The Virginian (TV series)

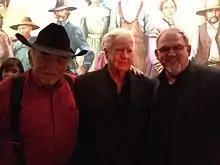
James Drury, Clu Gulager, and Doug Butts (SVP of Programming, INSP)

In 2012, Drury also reunited with L. Q. Jones, Clu Gulager, Diane Roter, Sara Lane, and Don Quine in addition to Boone, Clarke, and Shore. Three events were held to celebrate the 50th anniversary of "The Virginian", at the Memphis Film Festival on May 31, 2012, the Western Legends Roundup on August 16, 2012, and the Autry National Center and Museum on September 22, 2012. During the 50th-anniversary event, INSP, the exclusive cable home to current reruns of "The Virginian" filmed content with the surviving cast to use in the "Cast Favorites Marathon", which continues to be aired several times each year. In 2017, INSP began airing "The Men from Shiloh" during their Saddle Up Weekends programming block.